Kampot pepper

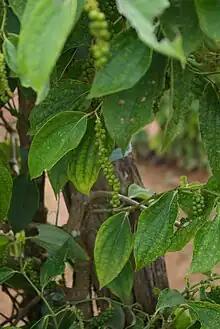
Green peppercorns growing on a vine

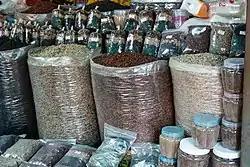
Black, white and red Kampot pepper for sale at the Kep Crab Market

Kampot pepper is grown, produced and sold in green, black, white and red varieties, all from the same plant. The climate of Kampot Province offers perfect conditions for growing pepper and the quartz content of the soil in the foothills of the Elephant Mountains helps to give Kampot pepper its unique terroir.